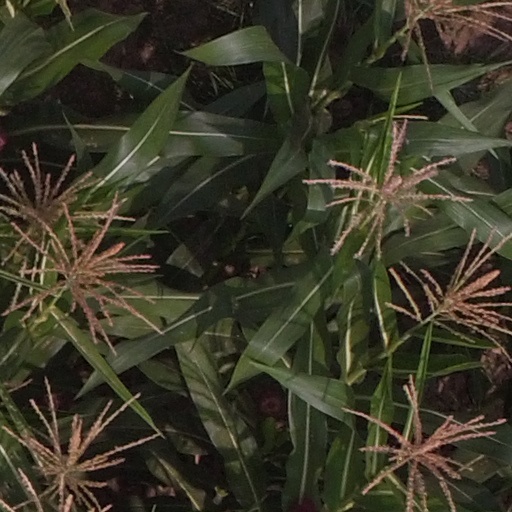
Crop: maize; corn